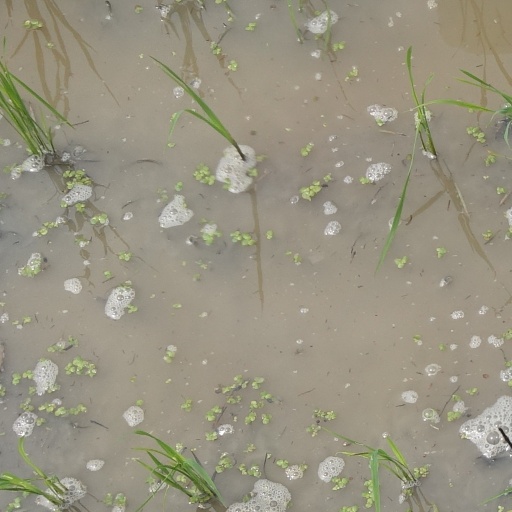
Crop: rice